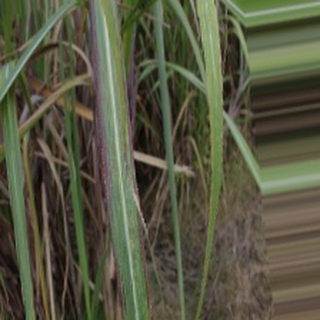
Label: sugarcane_bacterial_blight